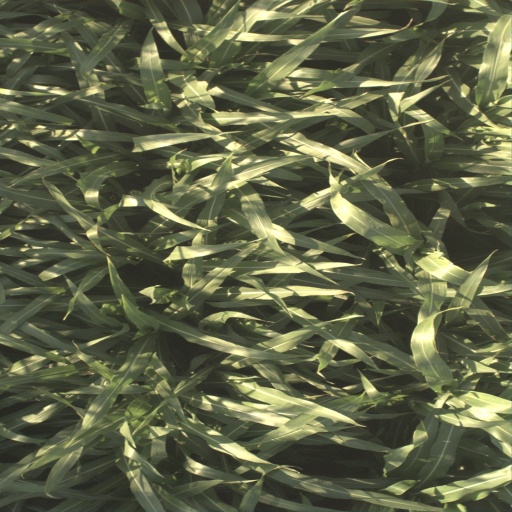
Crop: sorghum